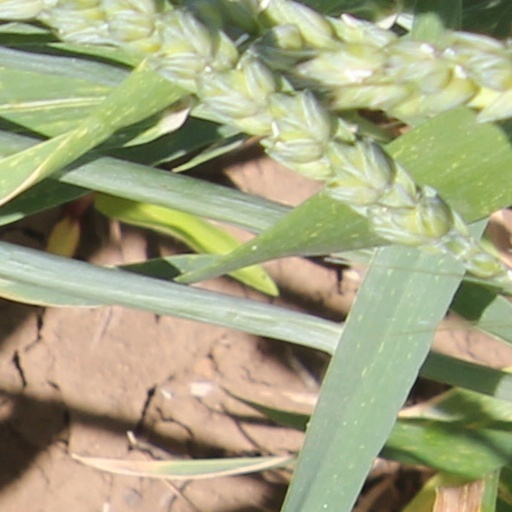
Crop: wheat